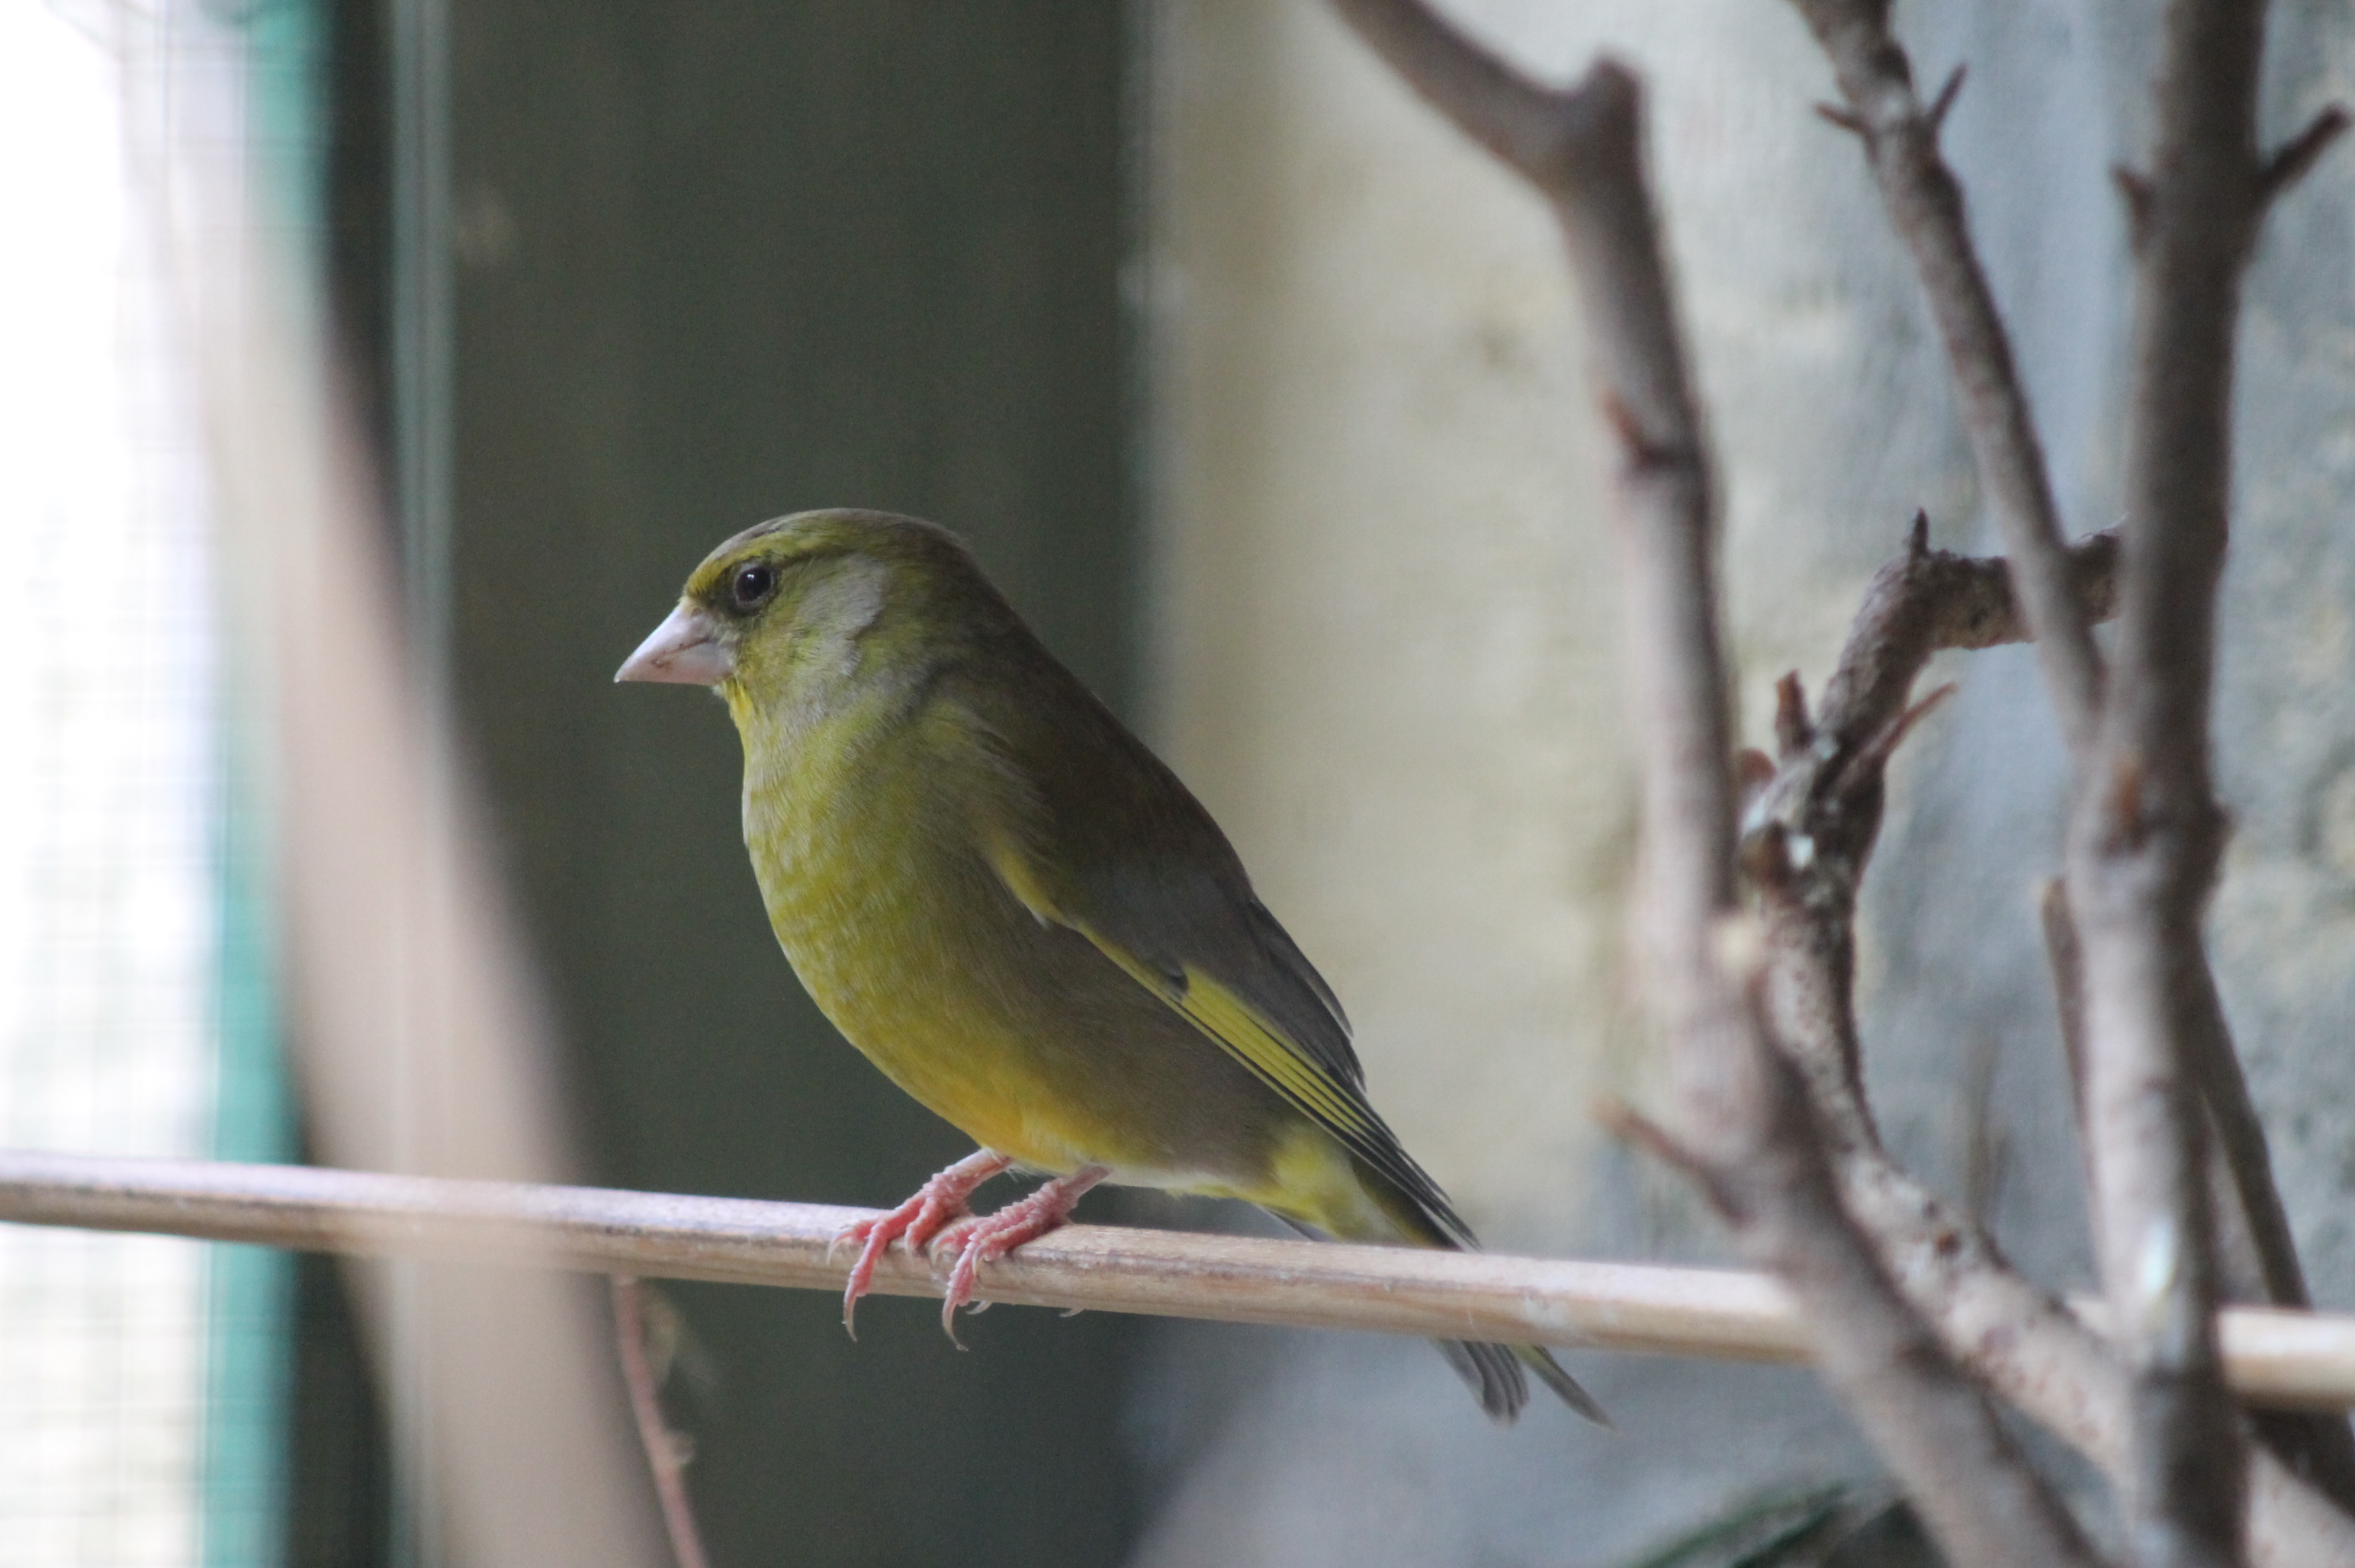
green, finch, bird, vertebrate, beak, atlantic canary, songbird, emberizidae, perching bird, canary, wildlife, adaptation, branch, twig, feather, plant, zoo, plant stem